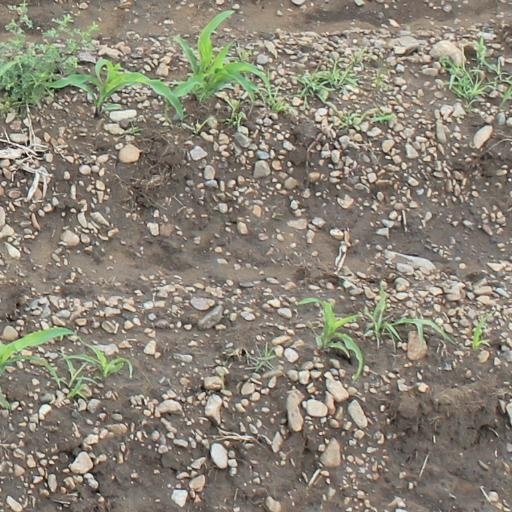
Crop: maize; corn